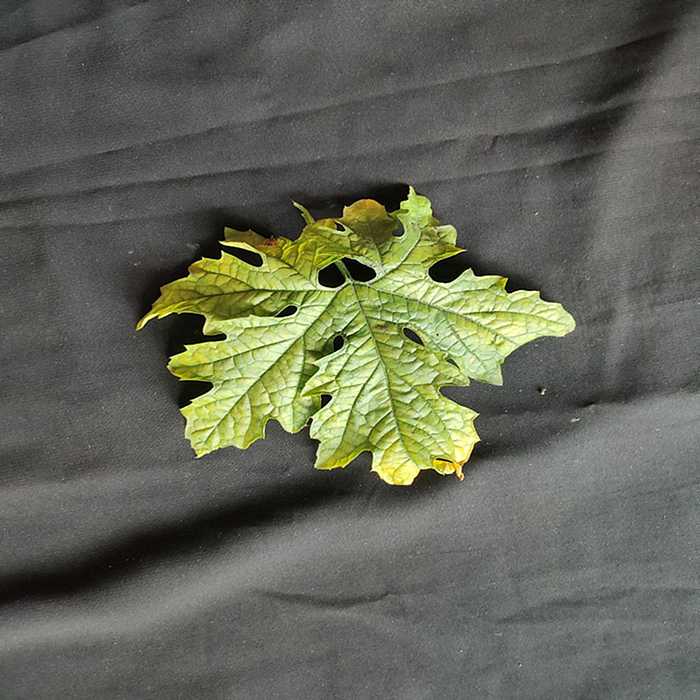
Plant: Bitter Gourd
Label: Mosaic virus